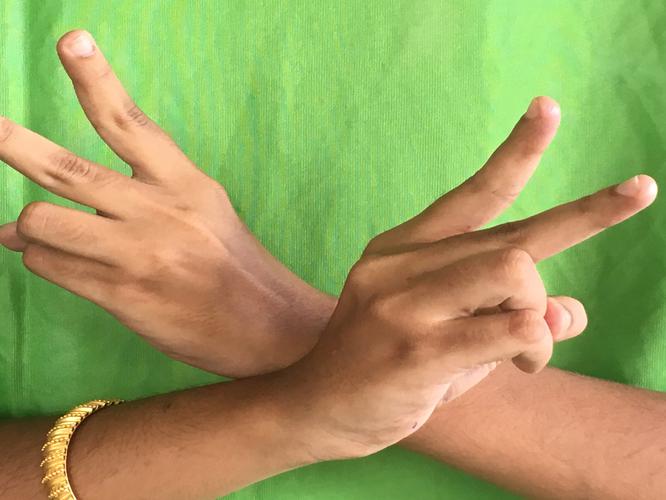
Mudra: Kartariswastika
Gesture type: double_hand